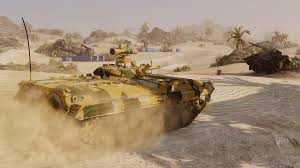
Label: BMP-1